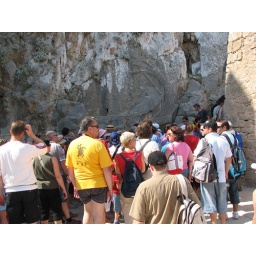
The relief dates from about 180 BC. .....ok the dude in the yellow shirt is gross.